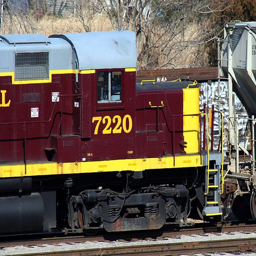
A large locomotive engine traveling down a graffiti covered wall.
A maroon train with yellow lettering pulling a train car.
A maroon and yellow train locomotive on a railroad.
A brick red and yellow locomotive is on the tracks.
A train reading "7220" is on the train tracks.